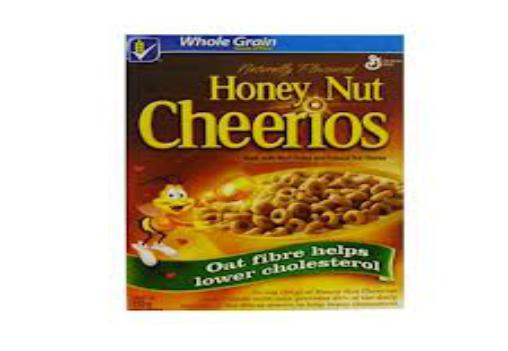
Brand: Honey Nut Cheerios
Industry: Food